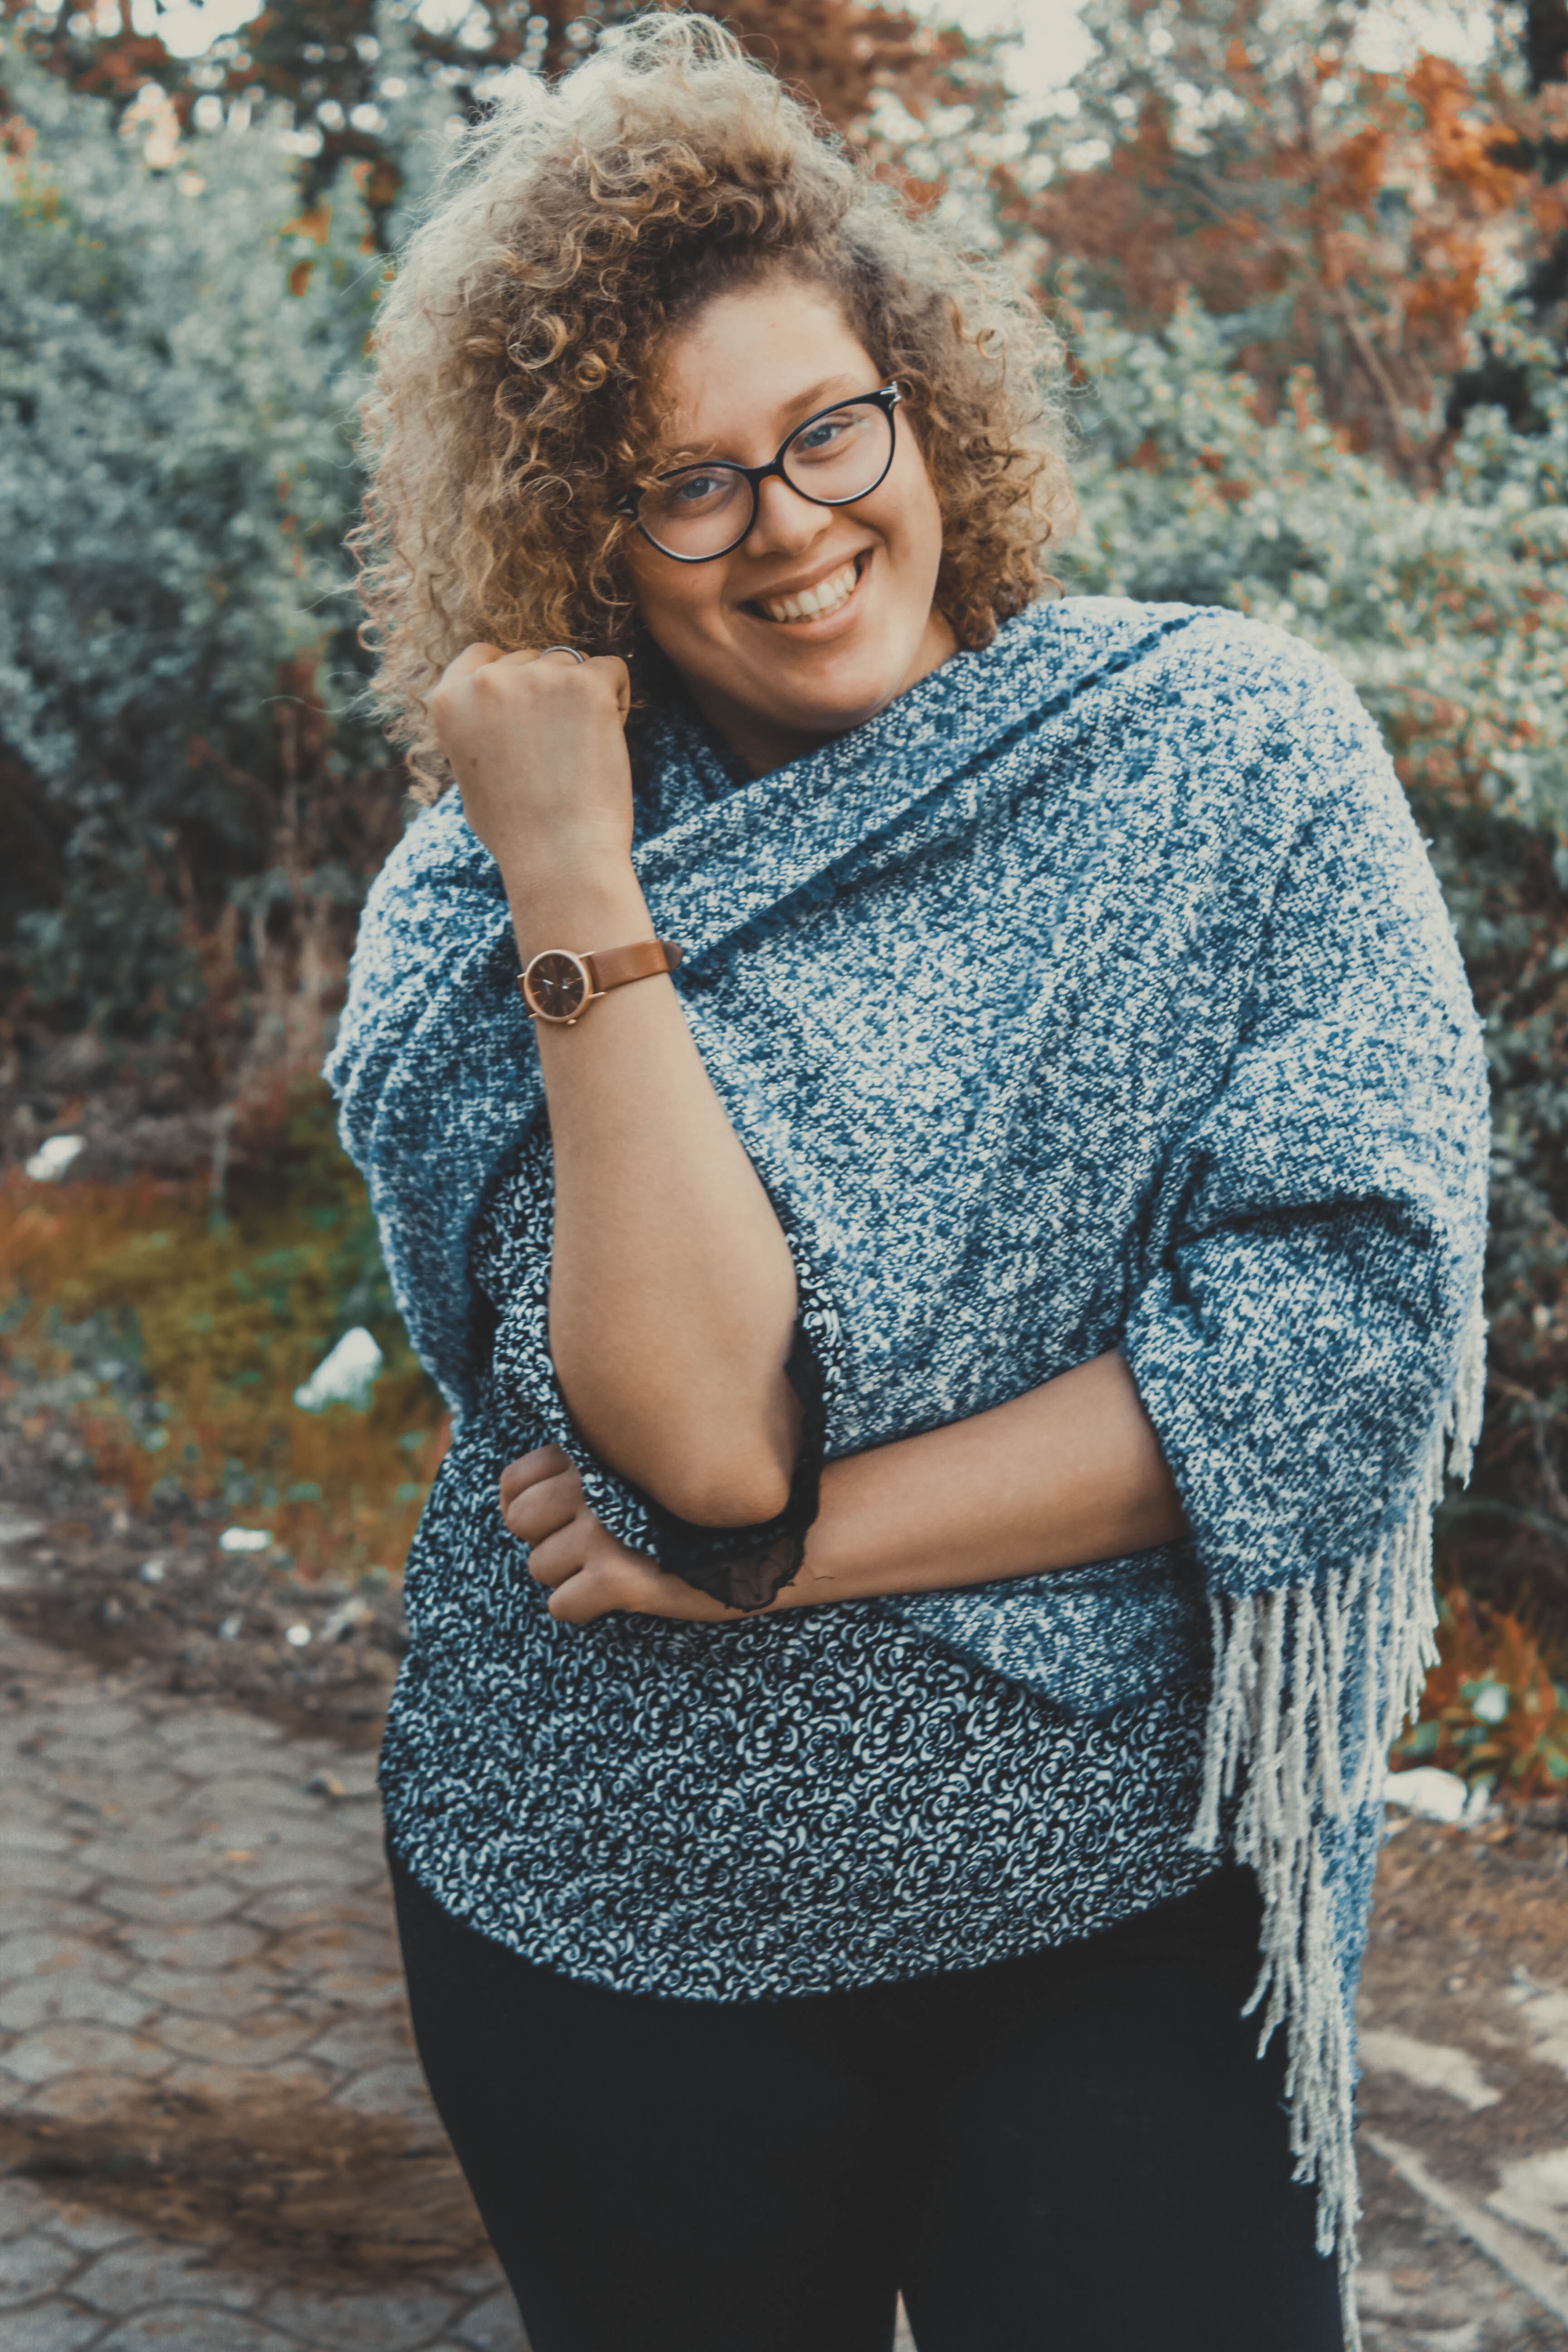
blue, green, clothing, beauty, glasses, yellow, outerwear, fashion, photography, smile, shoulder, tree, photo shoot, knitting, cool, eyewear, sweater, wool, pattern, textile, long hair, jeans, top, portrait, fashion accessory, street fashion, portrait photography, brown hair, crochet, t shirt